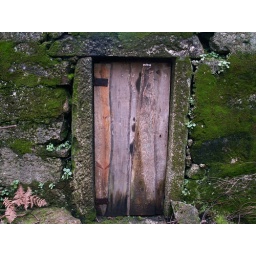
door of a watermill in the woods behind my house